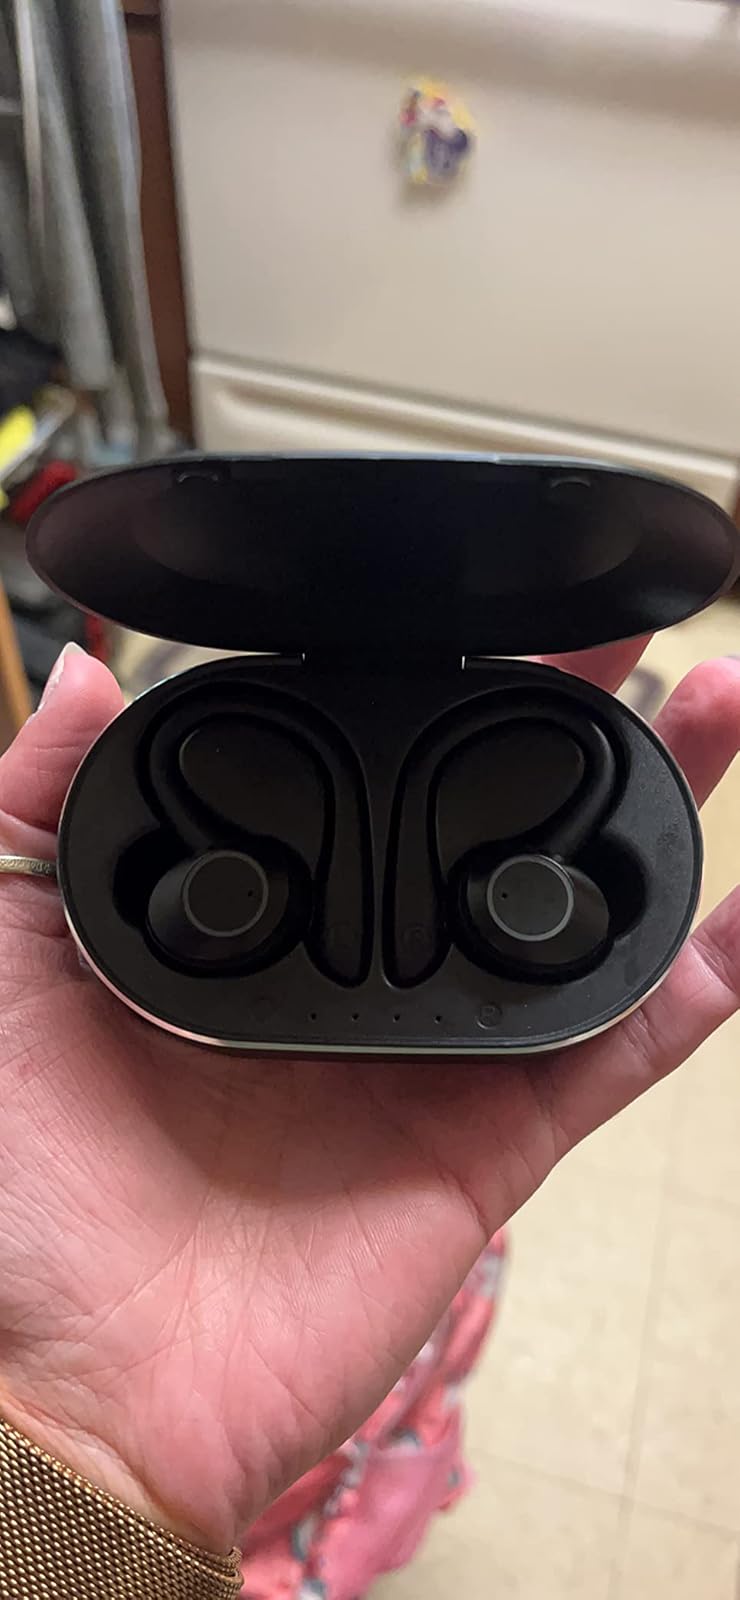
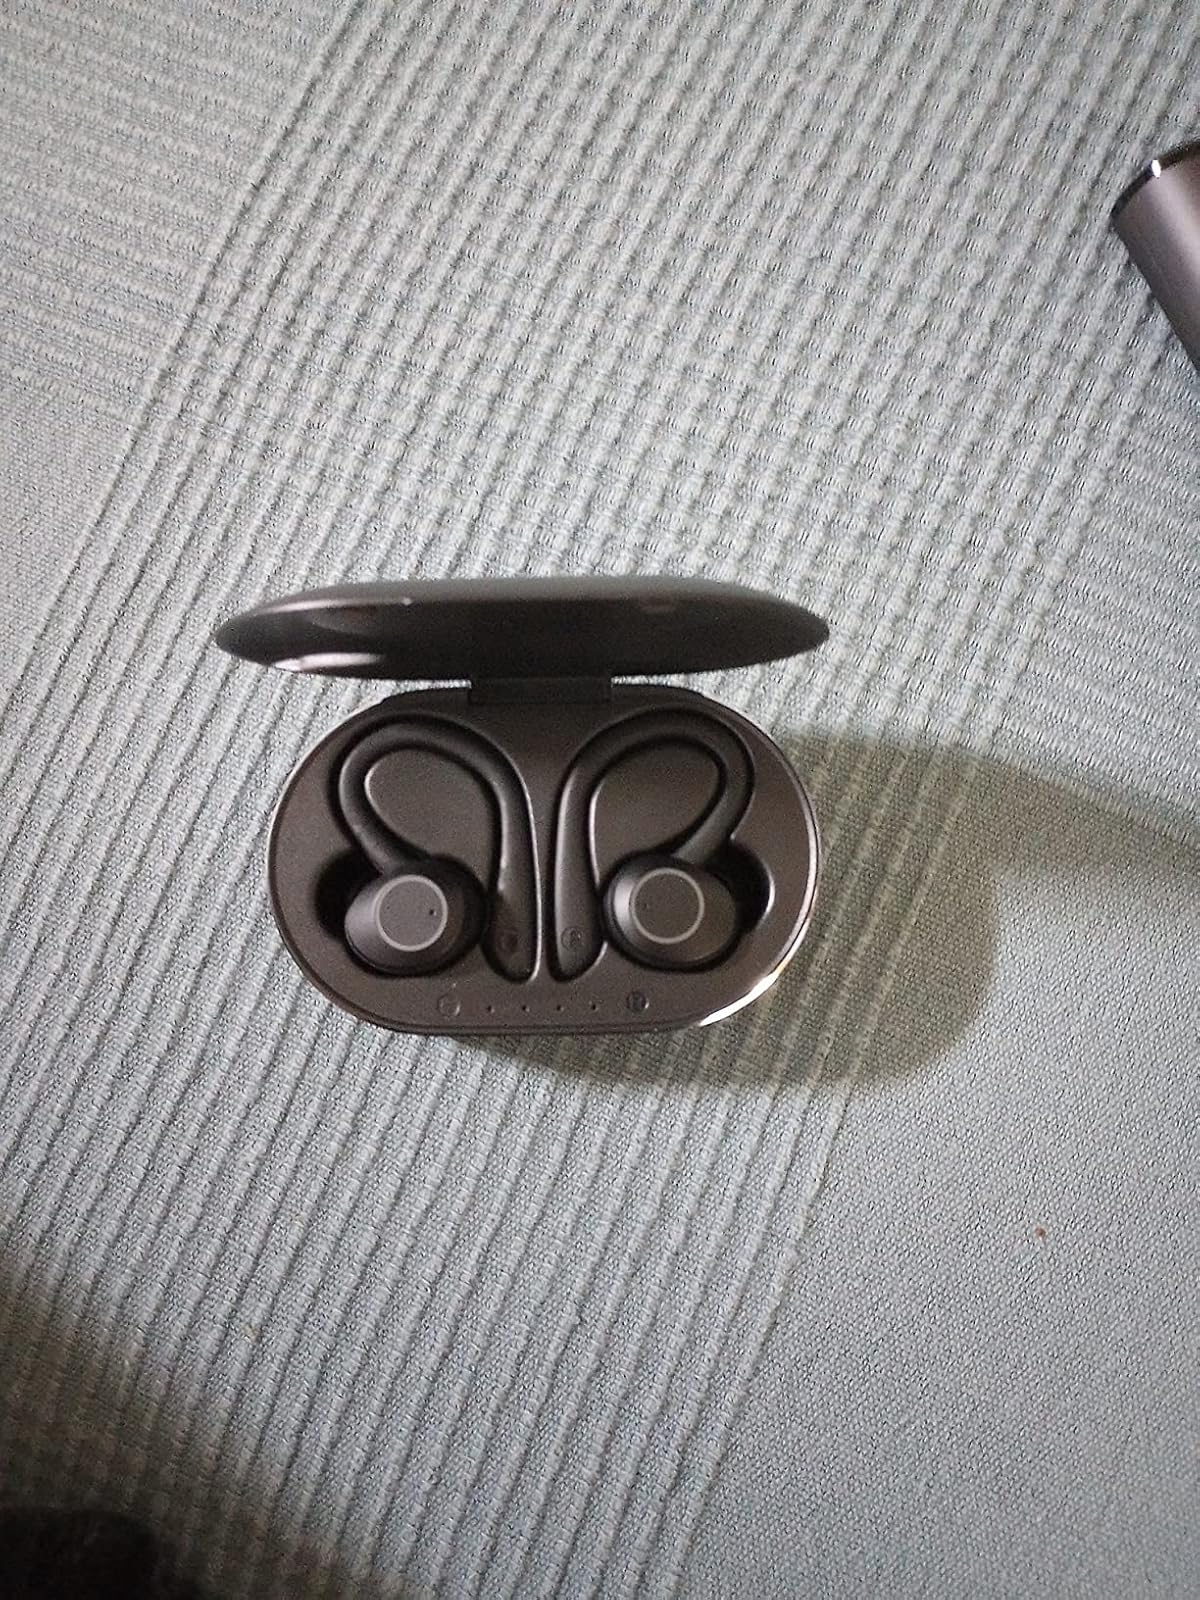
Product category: earbuds
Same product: yes